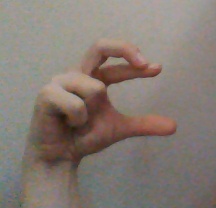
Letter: thal